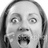
Emotion: surprise